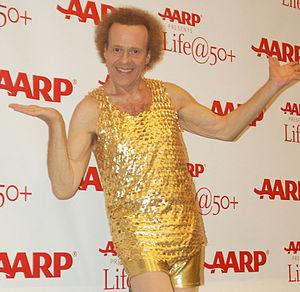
Milton Teagle Simmons, dit Richard Simmons, est un instructeur de conditionnement physique, acteur, et producteur américain né le 12 juillet 1948 à La Nouvelle-Orléans en Louisiane.
L'Héritier de Burns est le 18ᵉ épisode de la saison 5 de la série télévisée d'animation Les Simpson. Il a été pour la première fois diffusé aux États-Unis sur la Fox le 14 avril 1994 puis en France le 14 janvier 1995. Lors de cet épisode, M. Burns décide de nommer une personne pour hériter de ses biens à sa mort, après avoir vécu une expérience de mort imminente. Bart est d'abord rejeté mais finalement choisi par Burns, fasciné par la malveillance du garçon. Marge convainc Bart d'aller passer quelque temps avec Burns mais l'enfant se détache de sa famille et décide de vivre avec M. Burns.